Nevers Cathedral

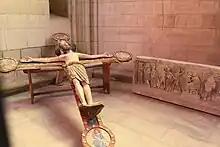
Nevers - Cathédrale-basilique Saint-Cyr et Sainte-Julitte

Nevers Cathedral is a Roman Catholic church located in the town of Nevers, Nièvre, France, and dedicated to Saints Cyricus and Julitta. The cathedral is the seat of the Bishop of Nevers. It is a national monument. The cathedral was designated a basilica in the mid-19th century.